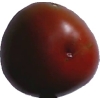
Label: tomato_maroon